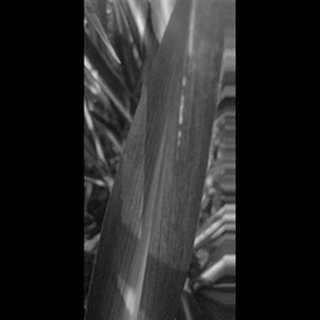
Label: sugarcane_mosaic